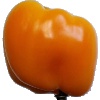
Label: yellow_pepper